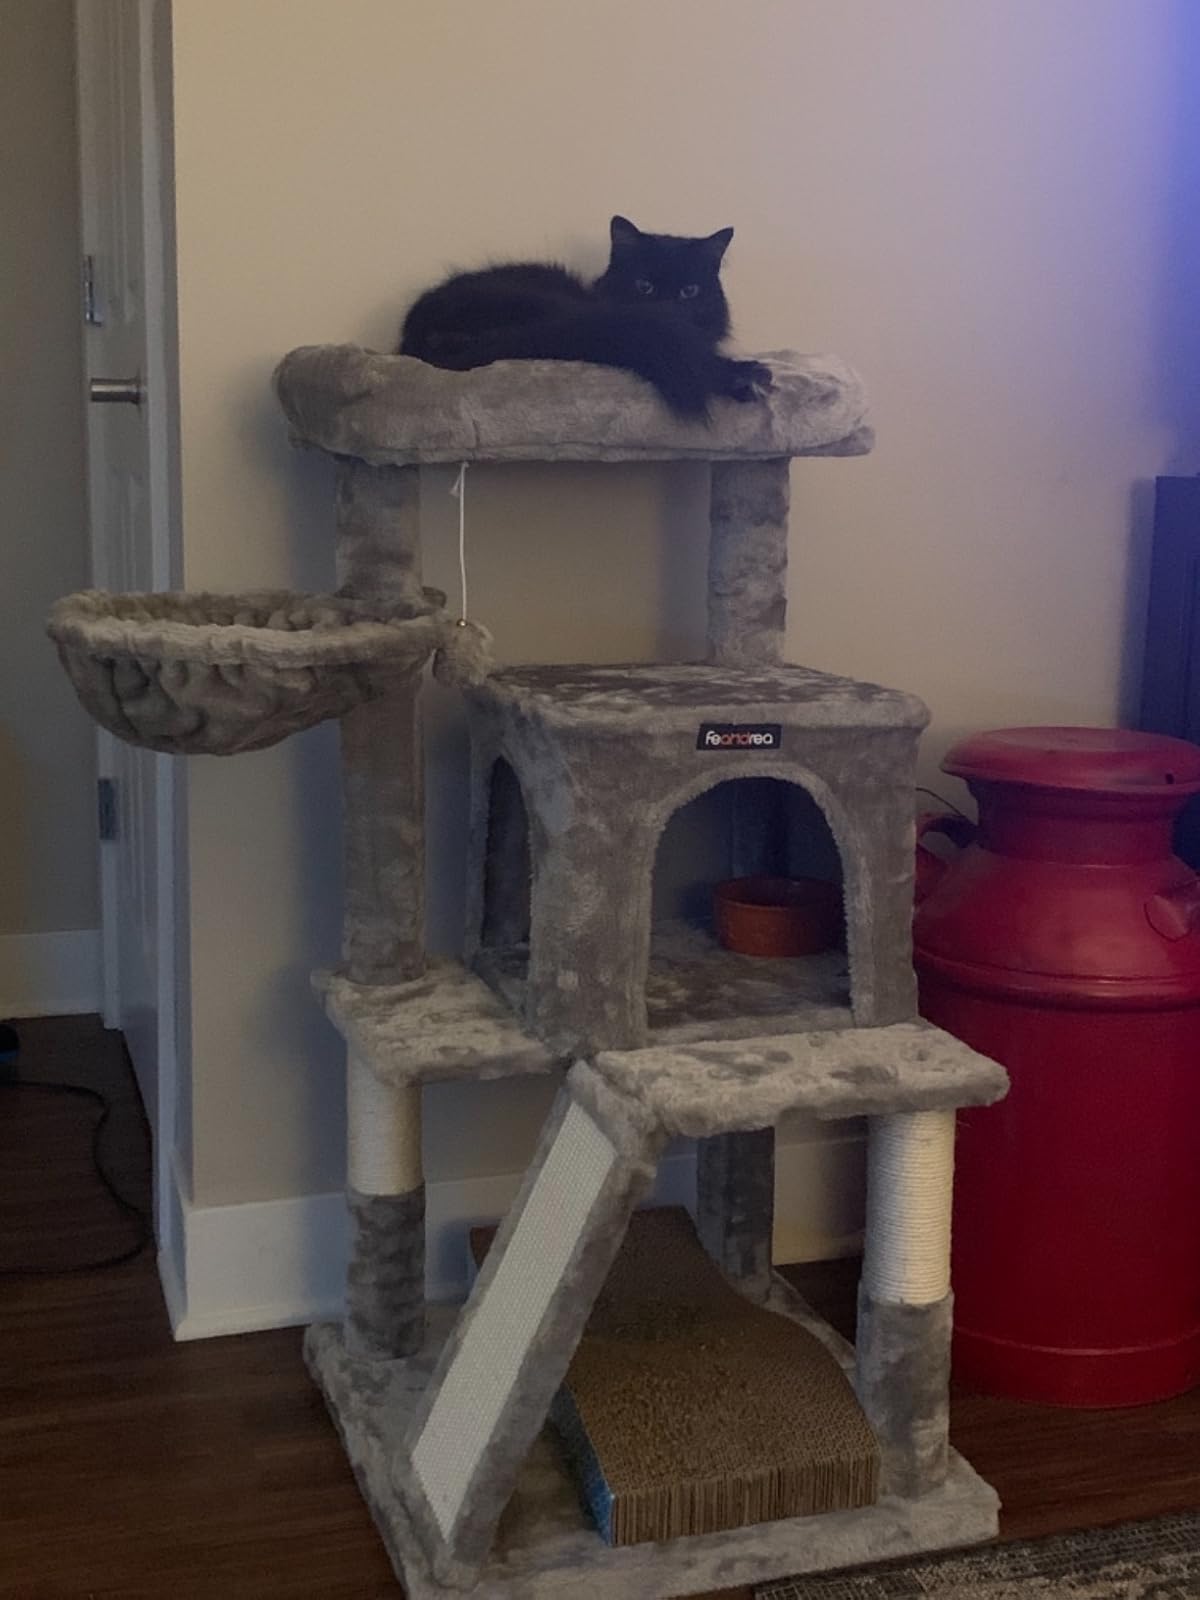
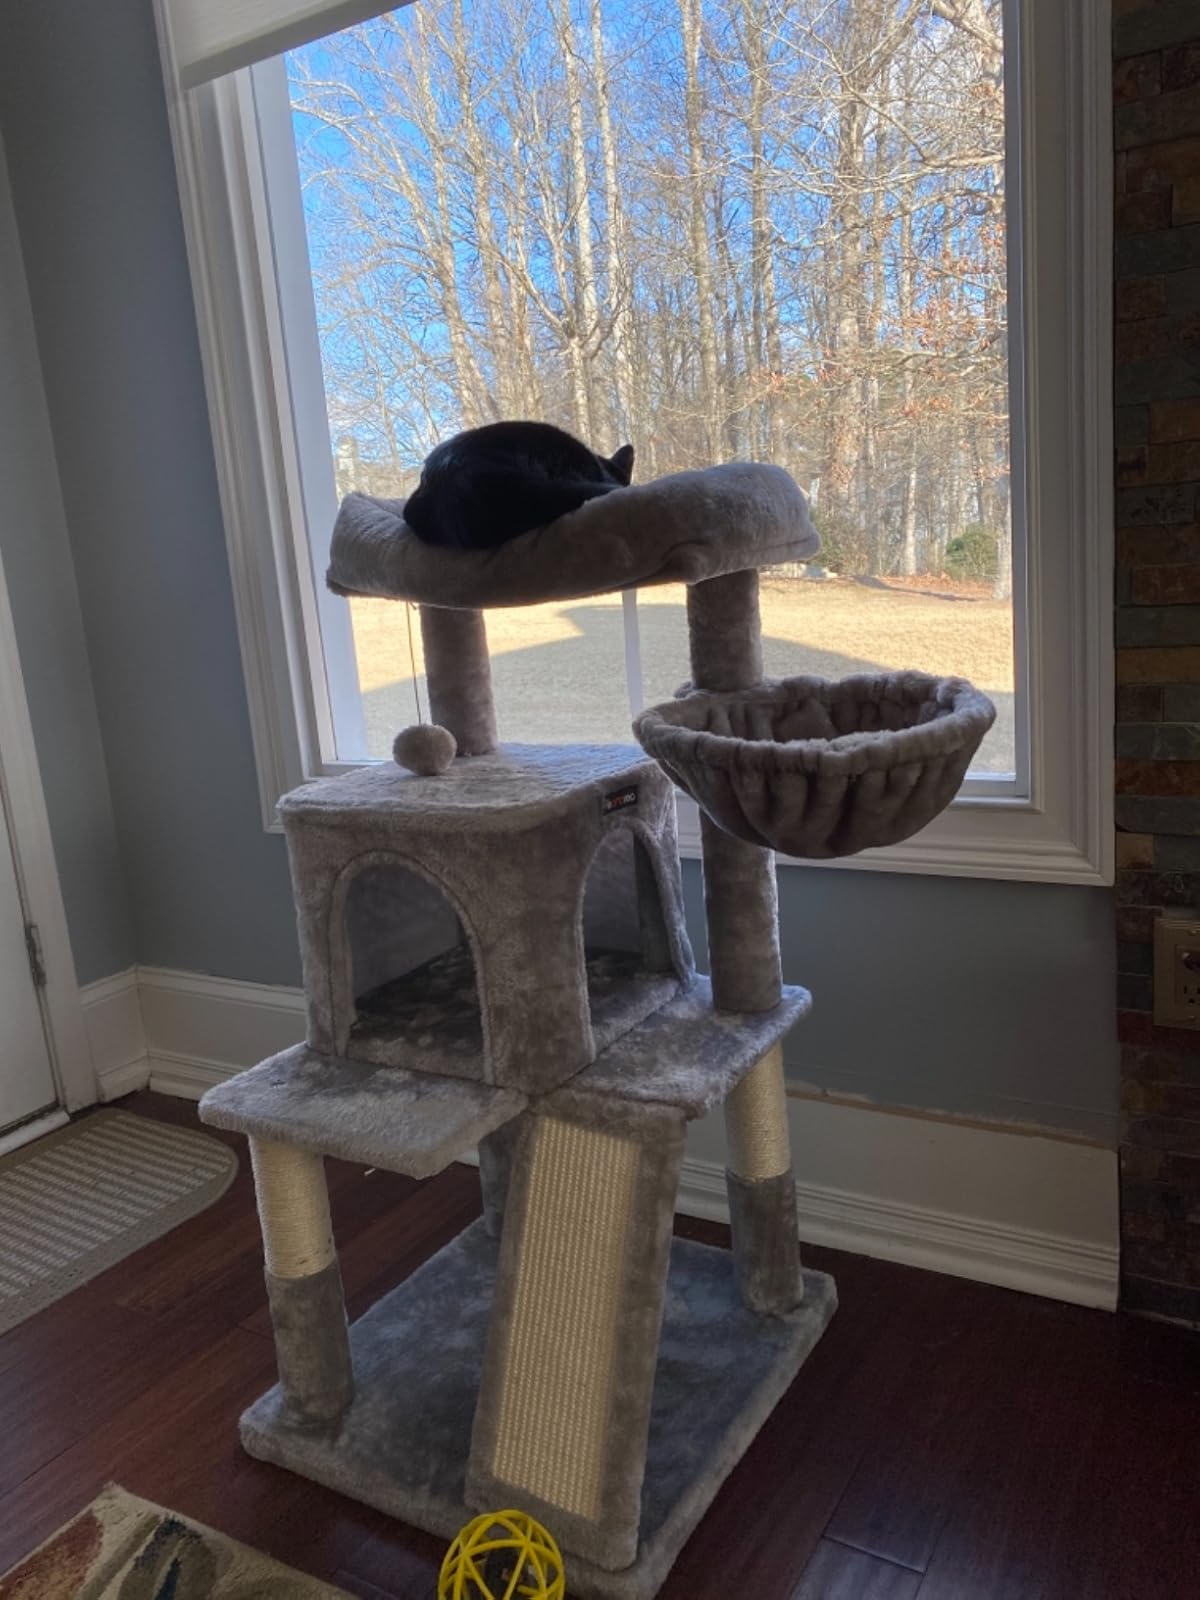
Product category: items_cat tree
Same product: yes